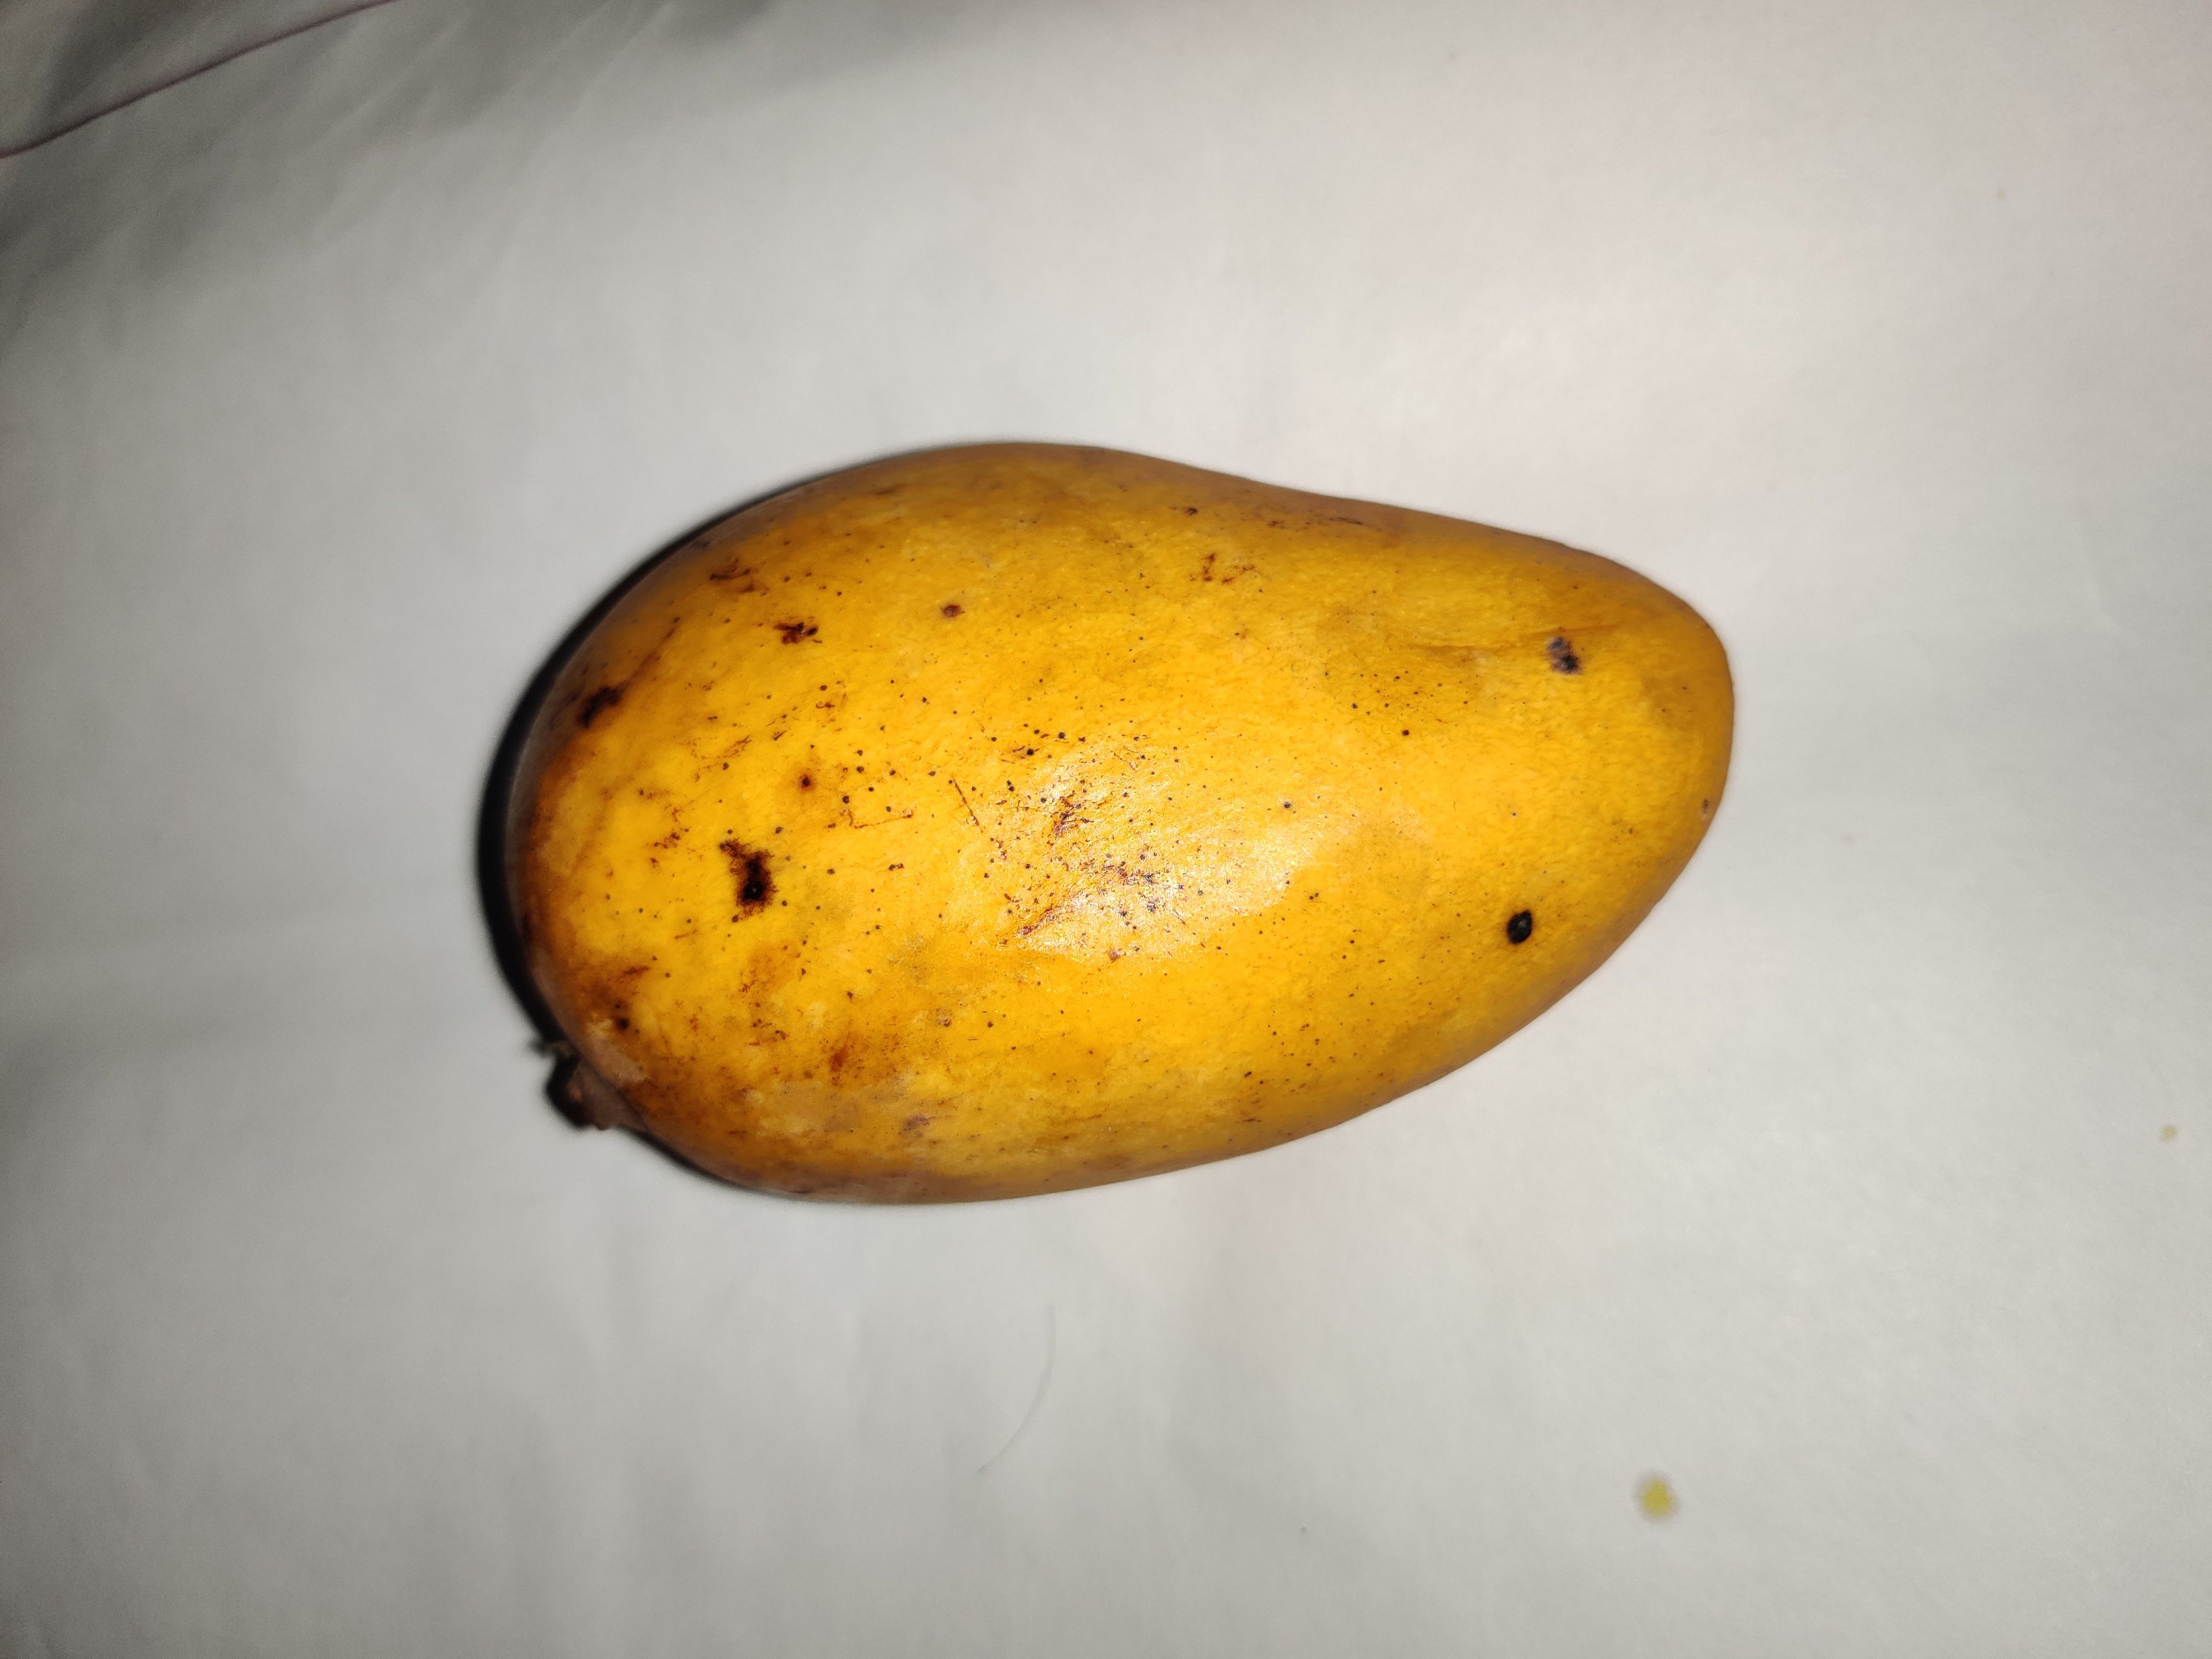
Fruit: mango
Grade: 2nd-grade